Lohne, Germany

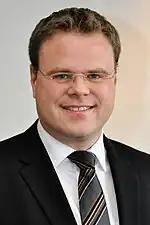
Mayor Tobias Gerdesmeyer

By German law, cities between 25,001 and 30,000 citizens must have 36 councillors (German Stadträte), Lohne has only 35. The party AFD won 2 seats for council, but only one candidate on their ticket. The 2nd seat was withdrawn. The legislative period is 5 years.